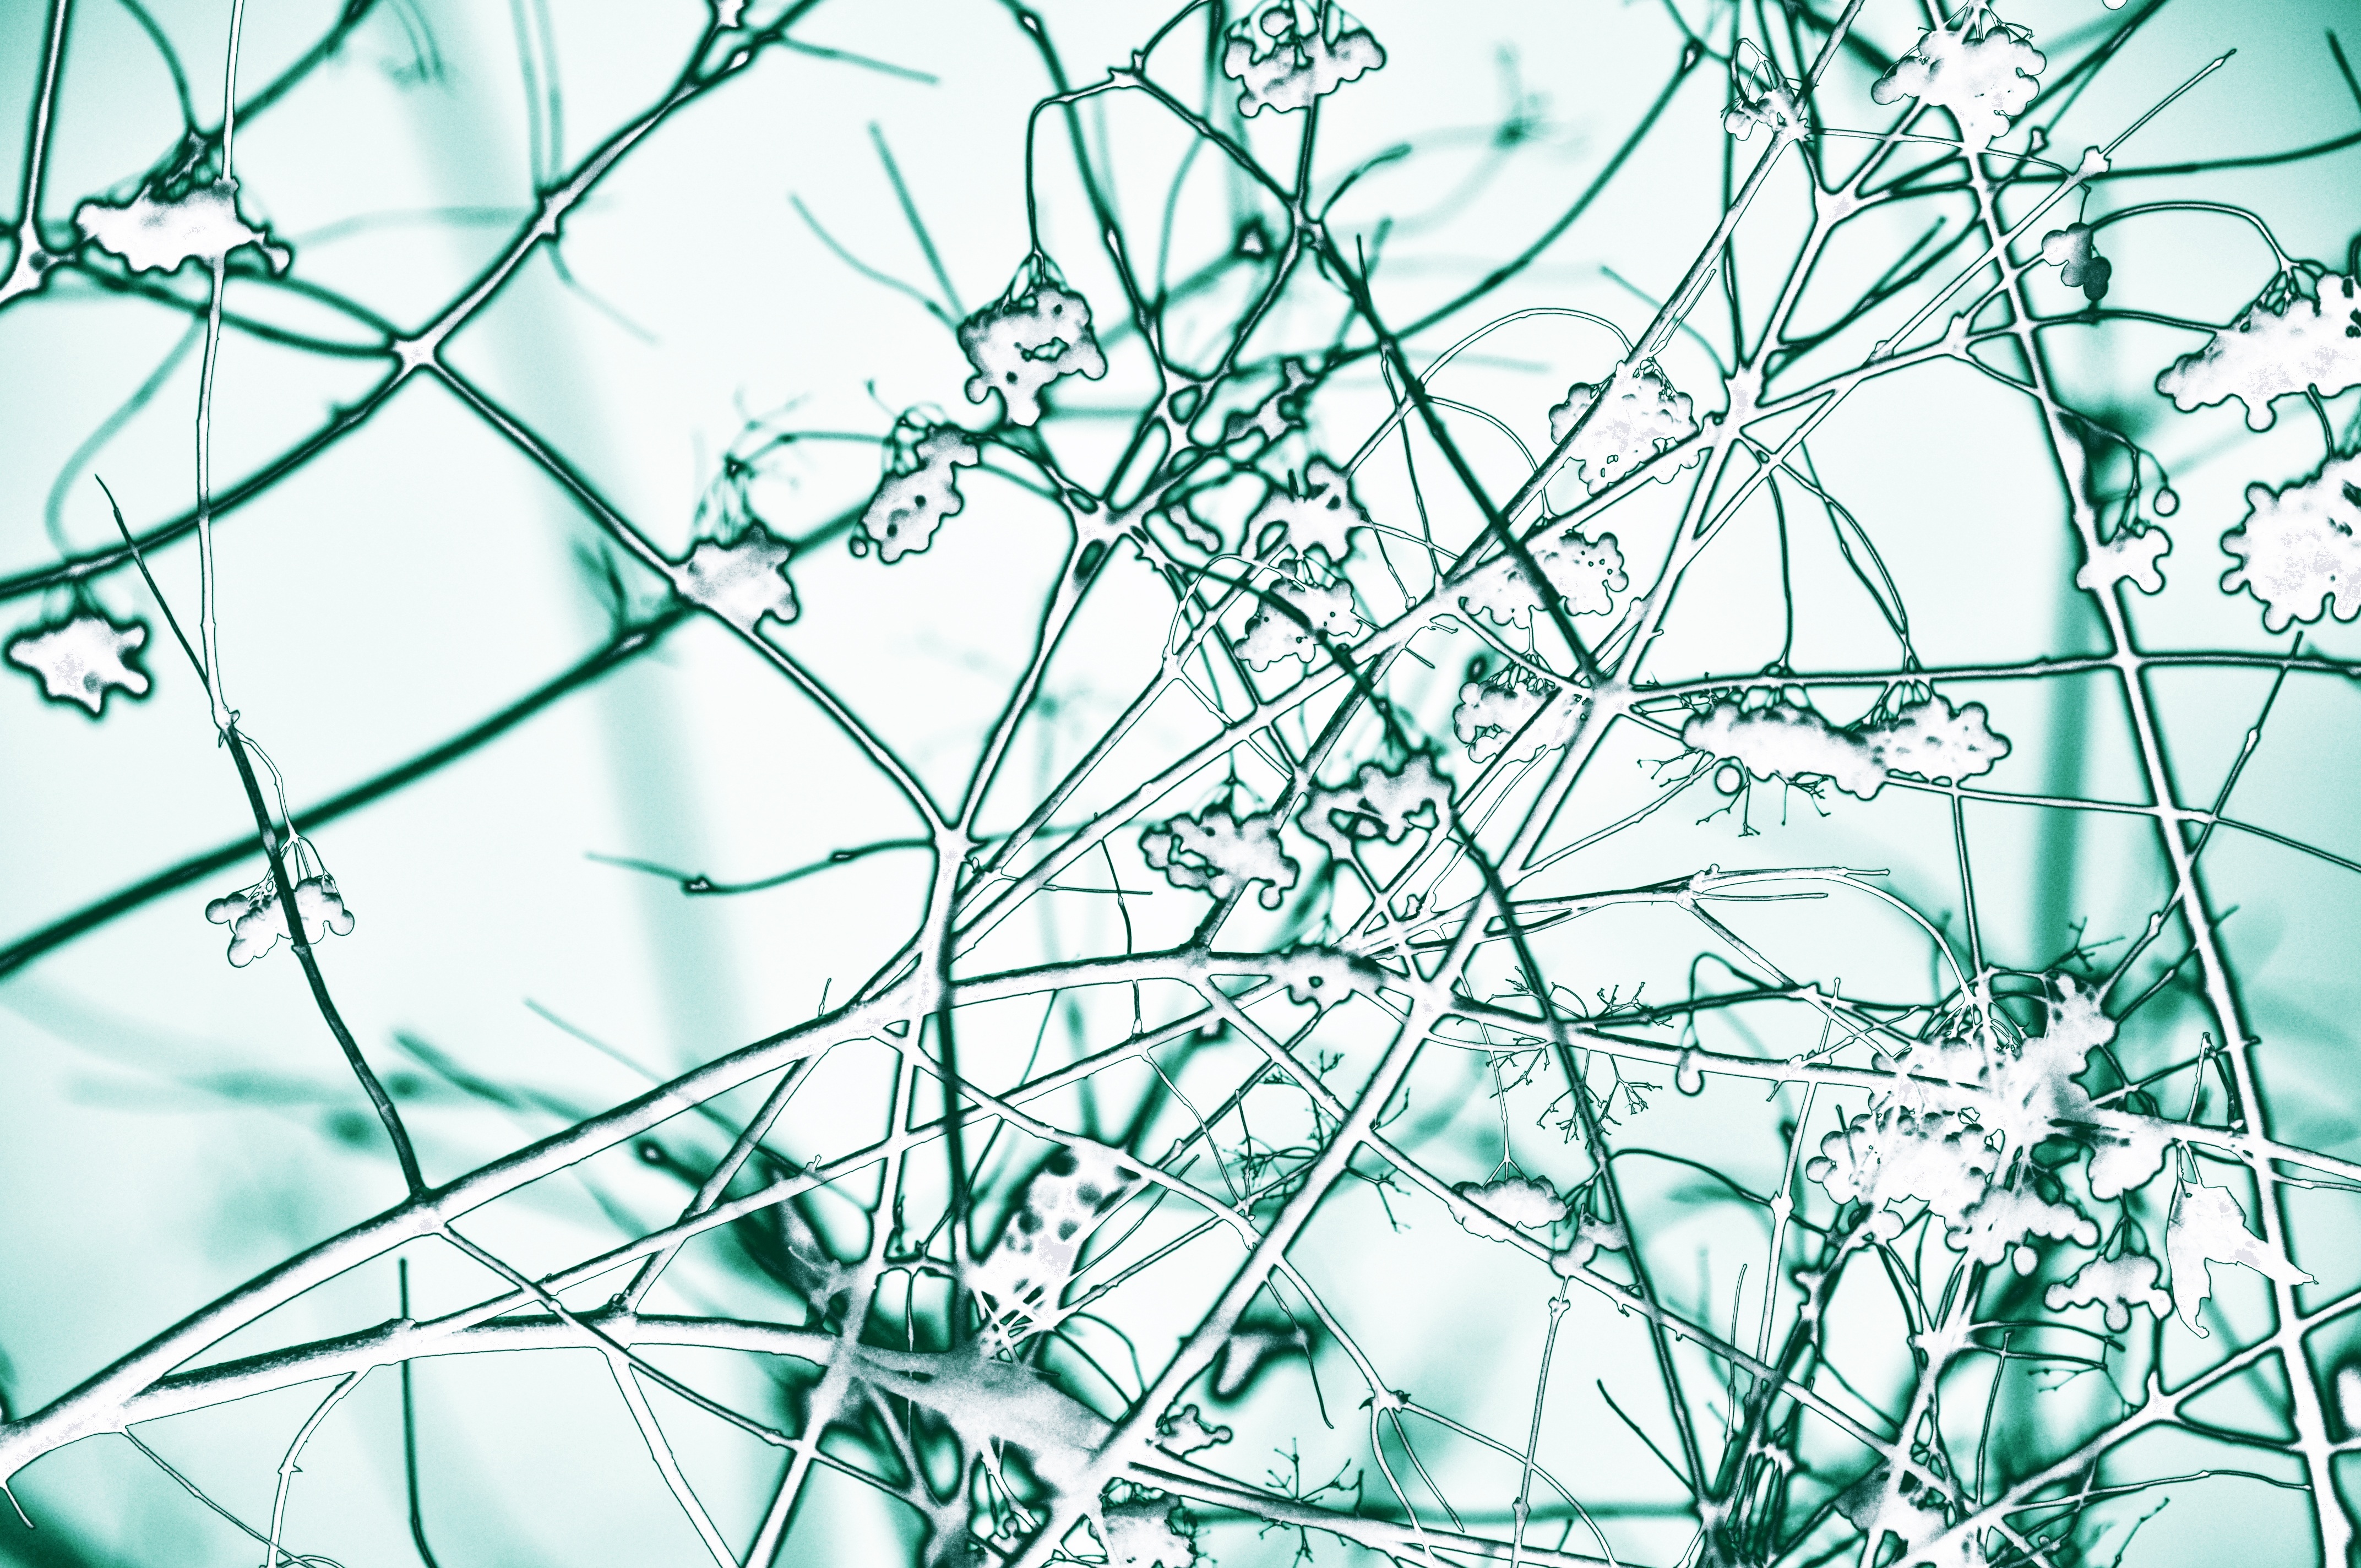
water, branch, bush, line, reflection, circle, turquoise, net, symmetry, shape, mirroring